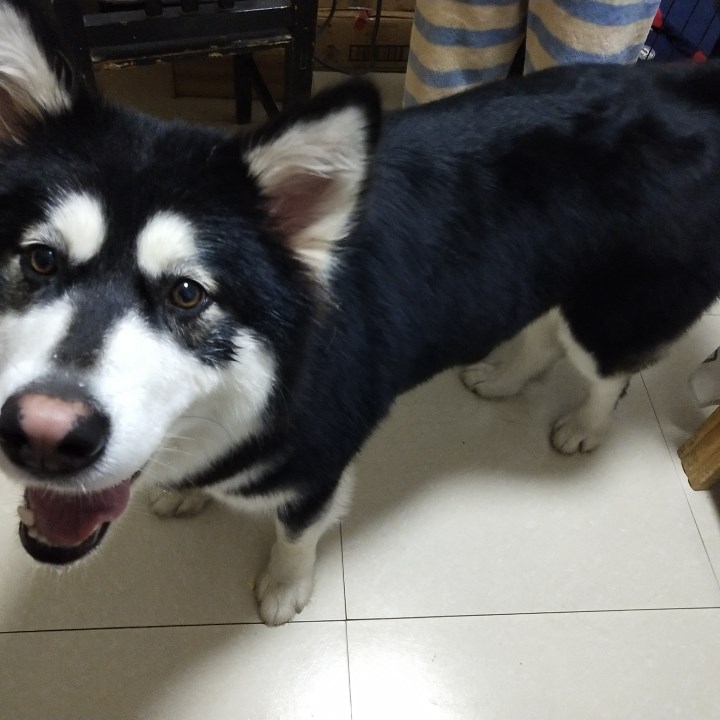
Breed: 1324-n000004-malamute